Polybenzimidazole

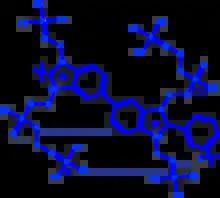
In phosphoric acid doped PBI, the phosphoric acid groups are not directly bonded to the polymer backbone. Instead, the low charge density anion is immobilized and linked to the structure by a strong hydrogen-bond network.

Previously, only asbestos could perform well in high-temperature gloves for uses such as foundries, aluminium extrusion, and metal treatment. However, trials have been performed which show that PBI adequately functions as an asbestos replacement. Moreover, a safety garment manufacturer reported that gloves containing PBI outlasted asbestos by two to nine times with an effective cost. Gloves containing PBI fibers are softer and more supple than those made of asbestos, offering the worker greater mobility and comfort, even if the fabric becomes charred. Further, PBI fiber avoids the chronic toxicity problems associated with asbestos because it is processed on standard textile and glove fabricating equipment. PBI can also be a good substitute for asbestos in several areas of glass manufacturing.